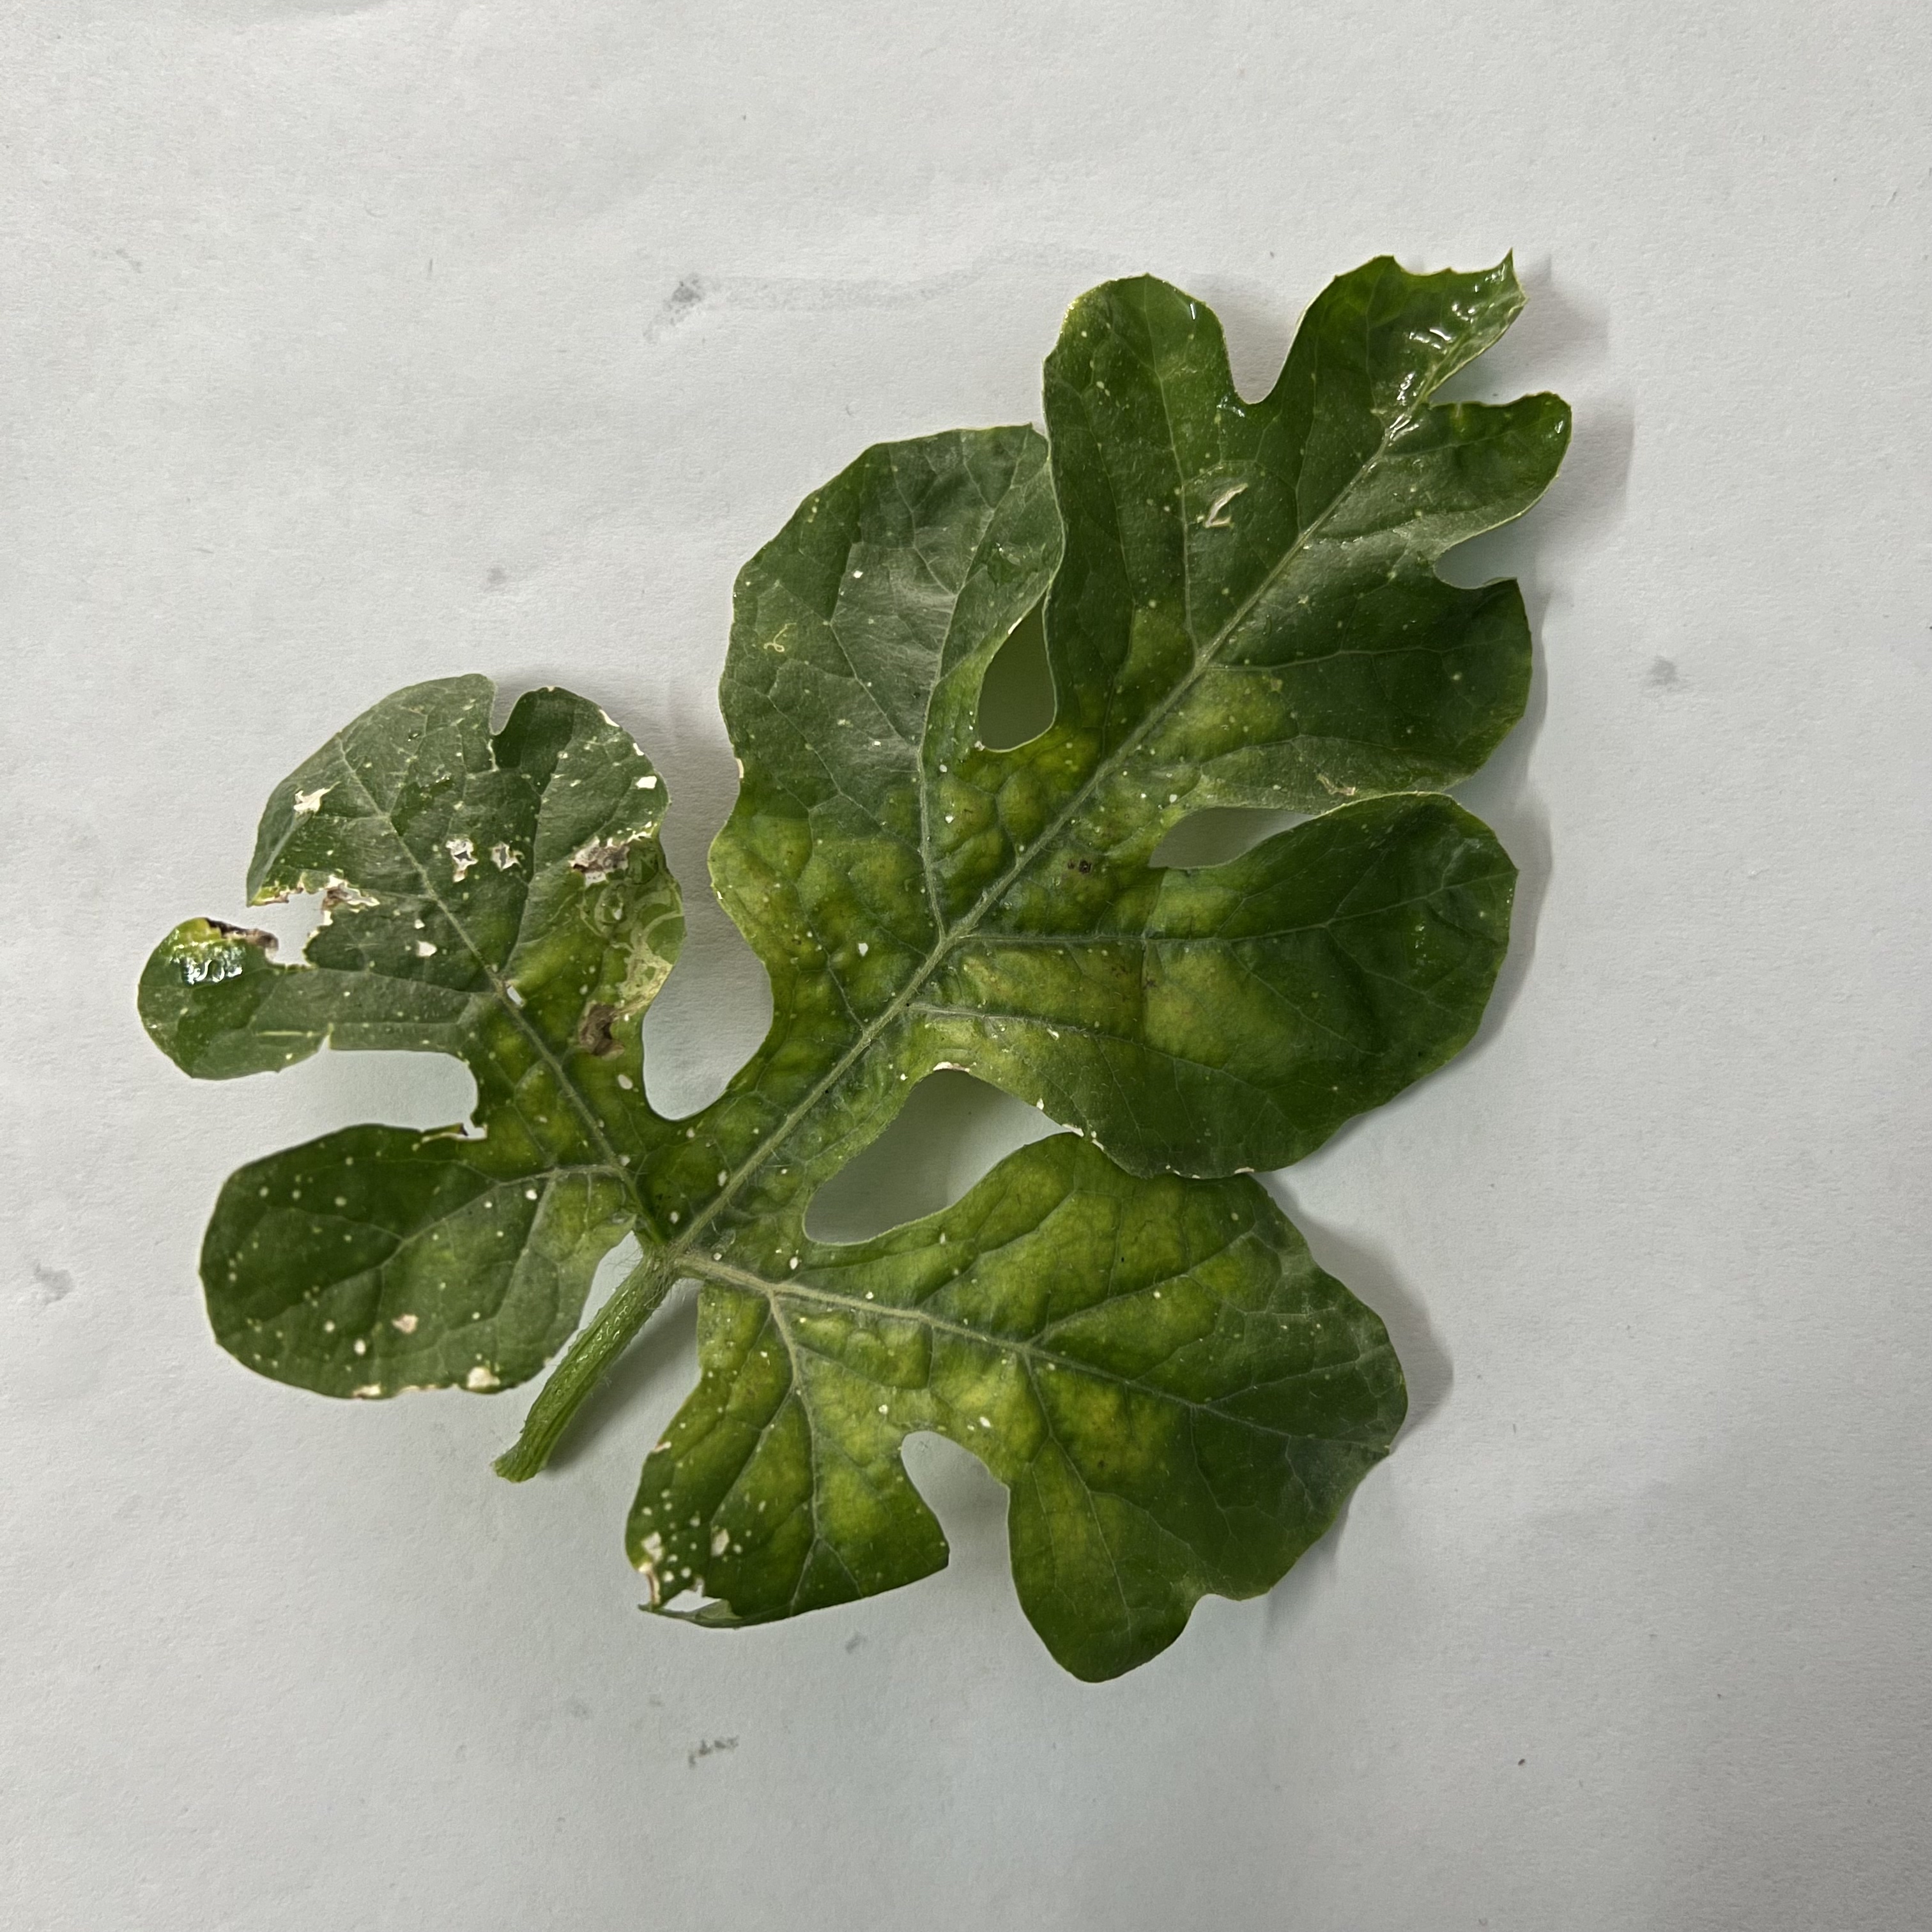
Label: Mosaic_Virus